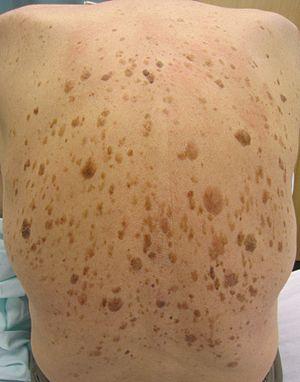
La kératose séborrhéique est une affection dermatologique bénigne qui se traduit par la présence sur la peau de verrues séborrhéiques, des petites excroissances non cancéreuses.
Le signe de Leser-Trélat consiste en l'apparition efflorescente de nombreuses lésions de kératose séborrhéique avec une base inflammatoire dans le cadre d'un syndrome paranéoplasique.